Harry Steenbock

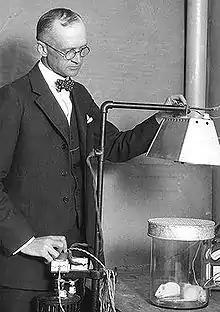
Harry Steenbock in his laboratory, 1923

Harry Steenbock (August 16, 1886 – December 25, 1967) was a professor of biochemistry at the University of Wisconsin–Madison. Steenbock graduated from Wisconsin in 1916, where he was a member of Phi Sigma Kappa fraternity.